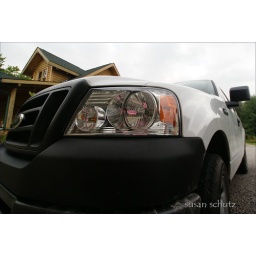
Look how shiny it is after driving it in the rain last night. Eco-friendly car wash method.